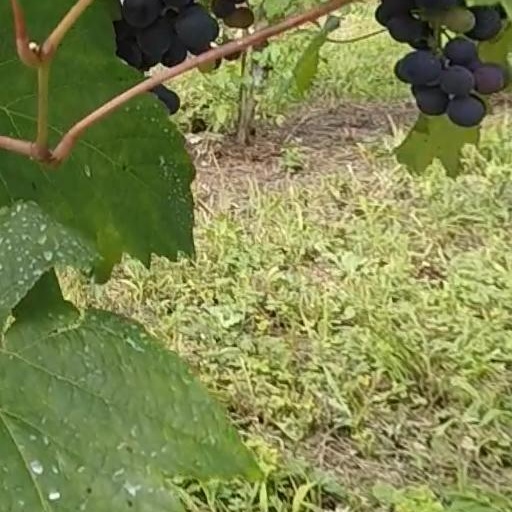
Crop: grape